Tanks of China

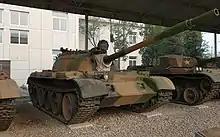
Type 69 tank.

When the Type 59 main battle tank was being developed it became apparent that because of the high weight of the tank it would have difficulties operating in areas of southern China. These areas mostly consist of mountain ranges, hills, rice paddy fields, lakes and multiple rivers which many times are without a bridge or with bridges that could not withstand the weight of Type 59 main battle tank. Therefore, in the late 1950s the PLA Ground Force submitted requirements for a light tank that could be successfully deployed in the areas of southern China. The development of the Type 62 light tank began with 674 Factory (Harbin First Machinery Building Group Ltd) in 1958. The building of the first Type 62 light tank prototype, Type 59-16, began in 1960 and ended in 1962. The tank officially entered production and service with the PLA in 1963. After an unsuccessful attempt at fitting the Type 62 light tank with the turret from the Type 63A amphibious light tank a new turret was designed and fitted on the Type 62. This new variant was designated Type 62G.